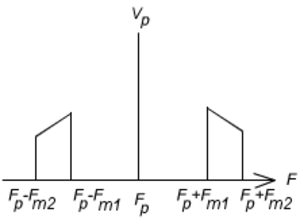
Description: figure 2.2.2.2 de la modulation d'amplitude, allure du signal de la porteuse Source: Bothanspy Licence:
La modulation d'amplitude en stéréo recouvre plusieurs procédés de radiodiffusion et de transmission radioélectrique en modulation d'amplitude dans la gamme des Petites Ondes ou Ondes Moyennes s'étendant sur des fréquences de 525 kHz à 1 605 kHz dans la plupart des pays avec un espacement 9 kHz entre canaux, et jusqu'à 1 710 kHz en Amérique avec un espacement de 10 kHz entre canaux. La Modulation d'amplitude en stéréo est destinée à être reçue directement par le public et s'applique à la fois à la réception individuelle et à la réception communautaire.
La radio AM est un procédé de radiodiffusion à partir d'émetteurs utilisant la modulation d'amplitude. Ce terme désigne également le récepteur qui permet son écoute. La radio AM est utilisée dans les bandes de radiodiffusion GO, PO et OC, où elle permet une couverture plus large que la radio FM, avec une largeur de bande réduite.
La modulation d'amplitude ou MA est une technique utilisée pour moduler un signal. Elle consiste en la multiplication du signal à moduler par un signal de fréquence plus élevée.
La bande latérale indépendante ou Independent sideband est un mode de transmission radioélectrique en modulation d'amplitude dans laquelle chaque bande latérale correspond à un ou plusieurs signaux modulants distincts de ceux de l'autre bande; les transmissions à bandes latérales indépendantes sont avec une porteuse complète, réduite ou supprimée.